Ottoman military reforms

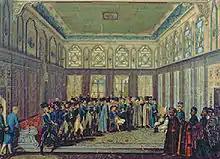
"General Aubert-Dubayet with his Military Mission being received by the Grand Vizier in 1796", painting by Antoine-Laurent Castellan.

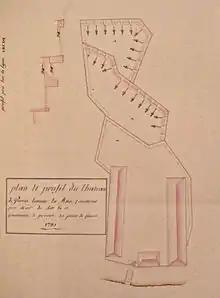
A fortification built by the Baron de Tott for the Ottoman Empire during the Russo-Turkish War (1768–1774).

When Selim III came to the throne in 1789, an ambitious effort of military reform was launched, geared towards securing the Ottoman Empire. The sultan and those who surrounded him were conservative and desired to preserve the status quo. Selim III in 1789 to 1807 set up the "Nizam-i Cedid" [new order] army to replace the inefficient and outmoded imperial army. The old system depended on Janissaries, who had largely lost their military effectiveness. Selim closely followed Western military forms. It would be expensive for a new army, so a new treasury ['Irad-i Cedid'] had to be established. The result was the Porte now had an efficient, European-trained army equipped with modern weapons. However it had fewer than 10,000 soldiers in an era when Western armies were ten to fifty times larger. Furthermore, the Sultan was upsetting the well-established traditional political powers. As a result it was rarely used, apart from its use against Napoléon Bonaparte's expeditionary force at Gaza and Rosetta as well as quelling of the First Serbian Uprising at the battle of Deligrad. The new army was dissolved by reactionary elements with the overthrow of Selim in 1807, but it became the model of the new Ottoman Army created later in the 19th century.